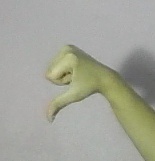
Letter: waw